Army Group B

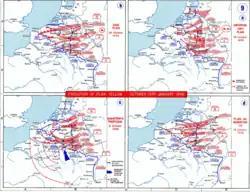
The plan for the Battle of France evolved from 1939 to 1940 to shift the operational focus away from Army Group B to Army Group A.

Army Group B was assembled during the period of the Phoney War in the Lower Rhine area, along the German-Dutch border and the German-Belgian border. In the initial OKH draft for the attack against France, Army Group B was assigned the "Schwerpunkt" role, but the intervention by senior officers (notably Erich von Manstein) from its southern neighbor, Army Group A, resulted in a shift in the German planning starting in January to February 1940. Army Group A was now accorded the operational focus, and Army Group B became a formation with a support and auxiliary role. With 29⅓ divisions, it was clearly smaller than its southern neighbor with 44⅓ divisions (whereas Army Group C in the far south on the French border received only 17 divisions). Army Group A also received preferential treatment in terms of access to reserve formations. Whereas Army Group A received seven armored divisions and three motorized infantry divisions, Army Group B was significantly weaker at three each.